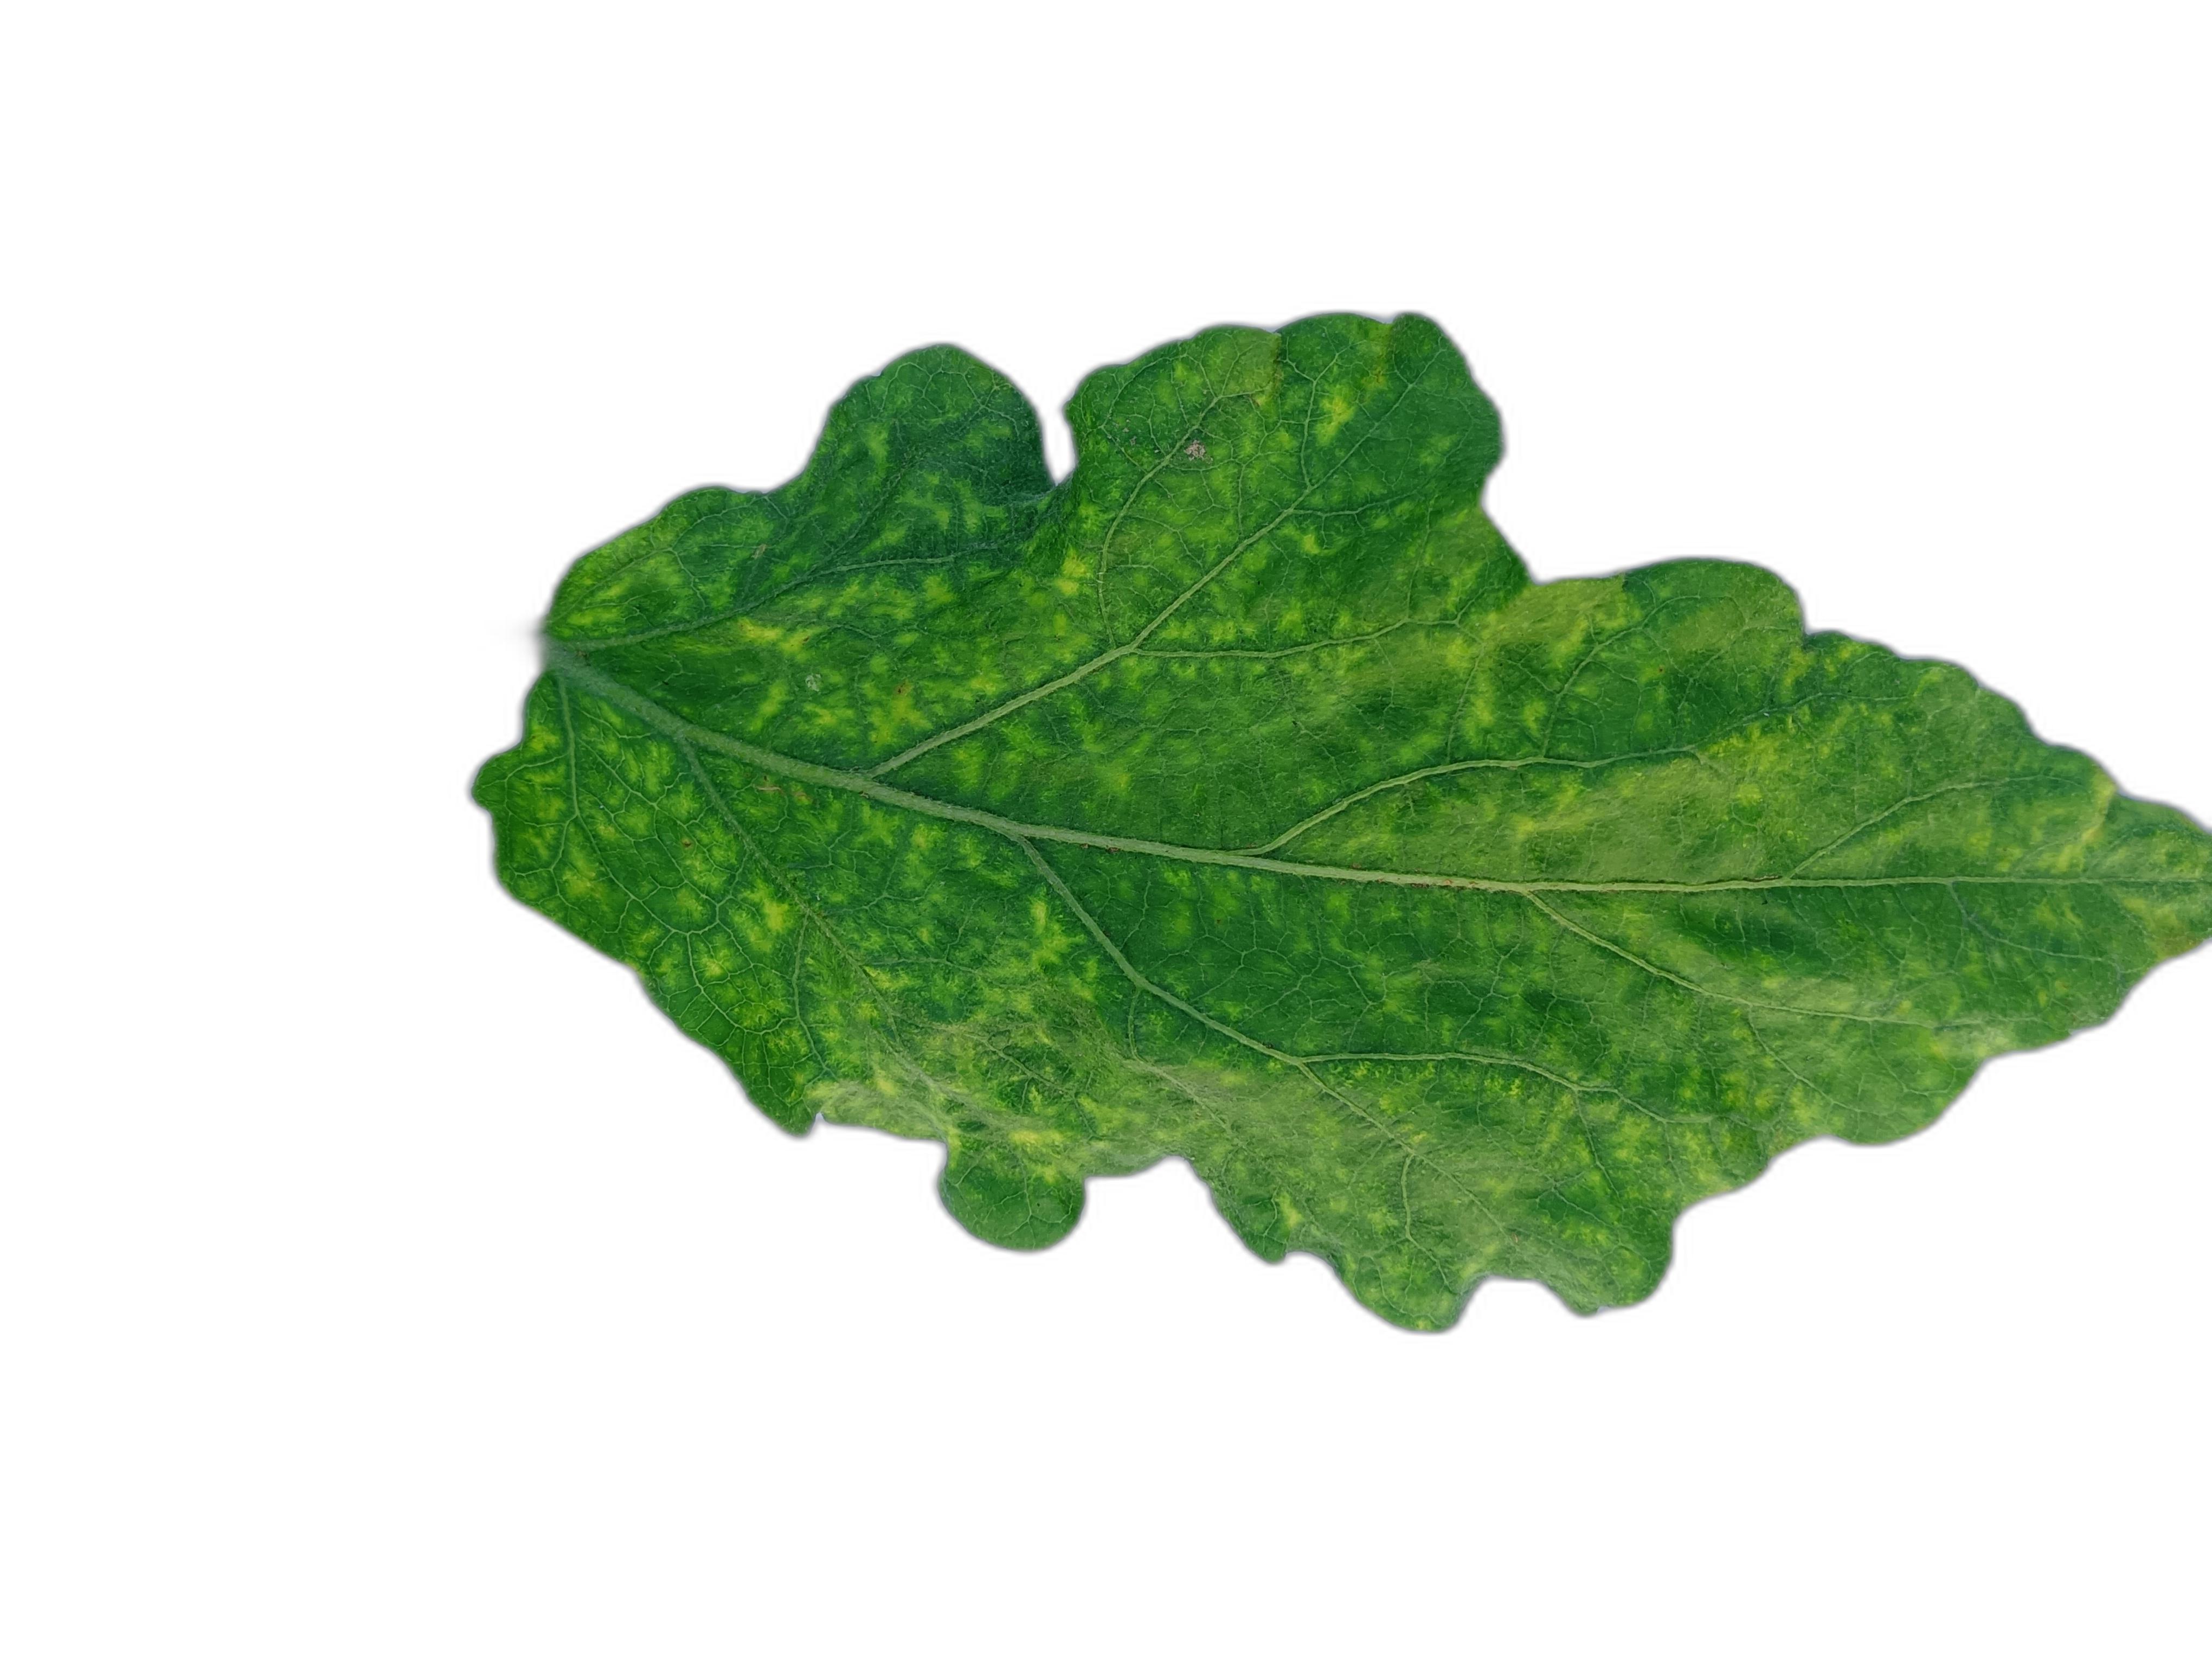
Label: Mosaic Virus Disease